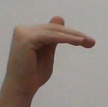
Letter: khaa